Direct-to-garment printing

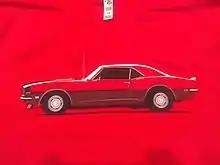
Direct to garment shirt by I Crave Cars featuring a 1968 Camaro illustration. This (DTG) print design uses the shirt as the base color for the illustration.

At the Chicago PRINT 2013 show Epson introduced the F2000 printer. The release of this printer was notable as it addressed many of the issues prevalent in DTG printing at the time. One of the most important features of the Epson F2000 was its ink set as it had a two-year shelf life and did not have the settling or clogging issues of previously introduced DTG inks.